Ellis Island

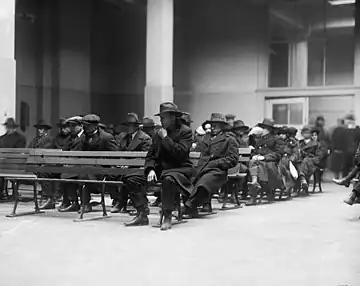
""Reds, anarchists, radicals"" awaiting deportation, 1920

Additional improvements and routine maintenance work were completed in the early 1910s. A greenhouse was built in 1910, and the contagious-diseases ward on island 3 opened the following June. In addition, the incinerator was replaced in 1911, and a recreation center operated by the American Red Cross was also built on island 2 by 1915. These facilities generally followed the design set by Tilton and Boring. When the Black Tom explosion occurred on Black Tom Island in 1916, the complex suffered moderate damage; though all immigrants were evacuated safely, the main building's roof collapsed, and windows were broken. The main building's roof was replaced with a Guastavino-tiled arched ceiling by 1918. The immigration station was temporarily closed during World War I in 1917–1919, during which the facilities were used as a jail for suspected enemy combatants, and later as a treatment center for wounded American soldiers. Immigration inspections were conducted aboard ships or at docks. During the war, immigration processing at Ellis Island declined by 97%, from 878,000 immigrants per year in 1914 to 26,000 per year in 1919.